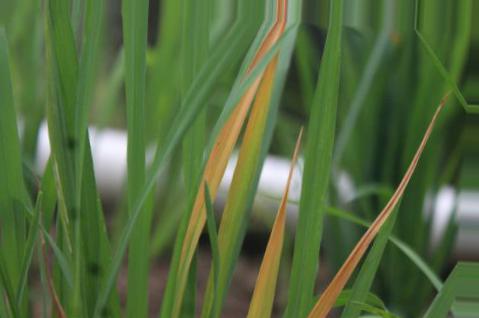
Nhãn: Tungro virus